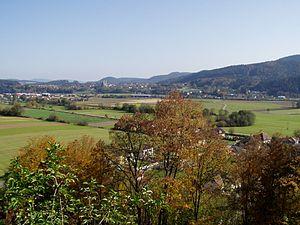
Maria Saal est une commune autrichienne du district de Klagenfurt-Land en Carinthie. C'est un lieu de pèlerinage bien connu pour son sanctuaire de Sainte-Marie situé sur l'emplacement d'une des premières églises de la région, du temps de la christianisation de la Carantanie sous le règne des Carolingiens au VIIIᵉ siècle.
La Carantanie était une principauté qui est apparue à la seconde moitié du VIIᵉ siècle dans une région qui s’étendait sur une zone aujourd’hui située dans les Alpes orientales au sud de l’Autriche et au nord-est de la Slovénie. Il s'agit d'un exemple prématuré d'une structure étatique slave qui se déroula après la fin de la période des migrations. La principauté dura plus de 300 ans; elle fut ensuite remplacée par une marche de l'Empire carolingien au VIIIᵉ siècle et finalement par le duché de Carinthie en 976.